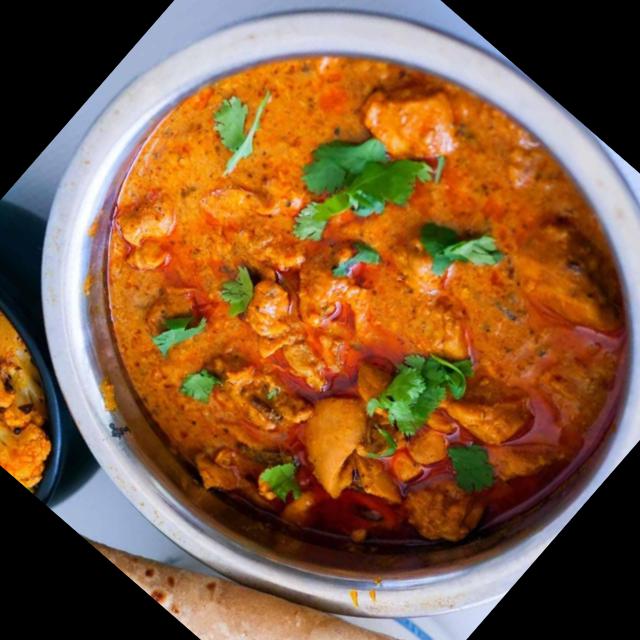
Dish: chapati